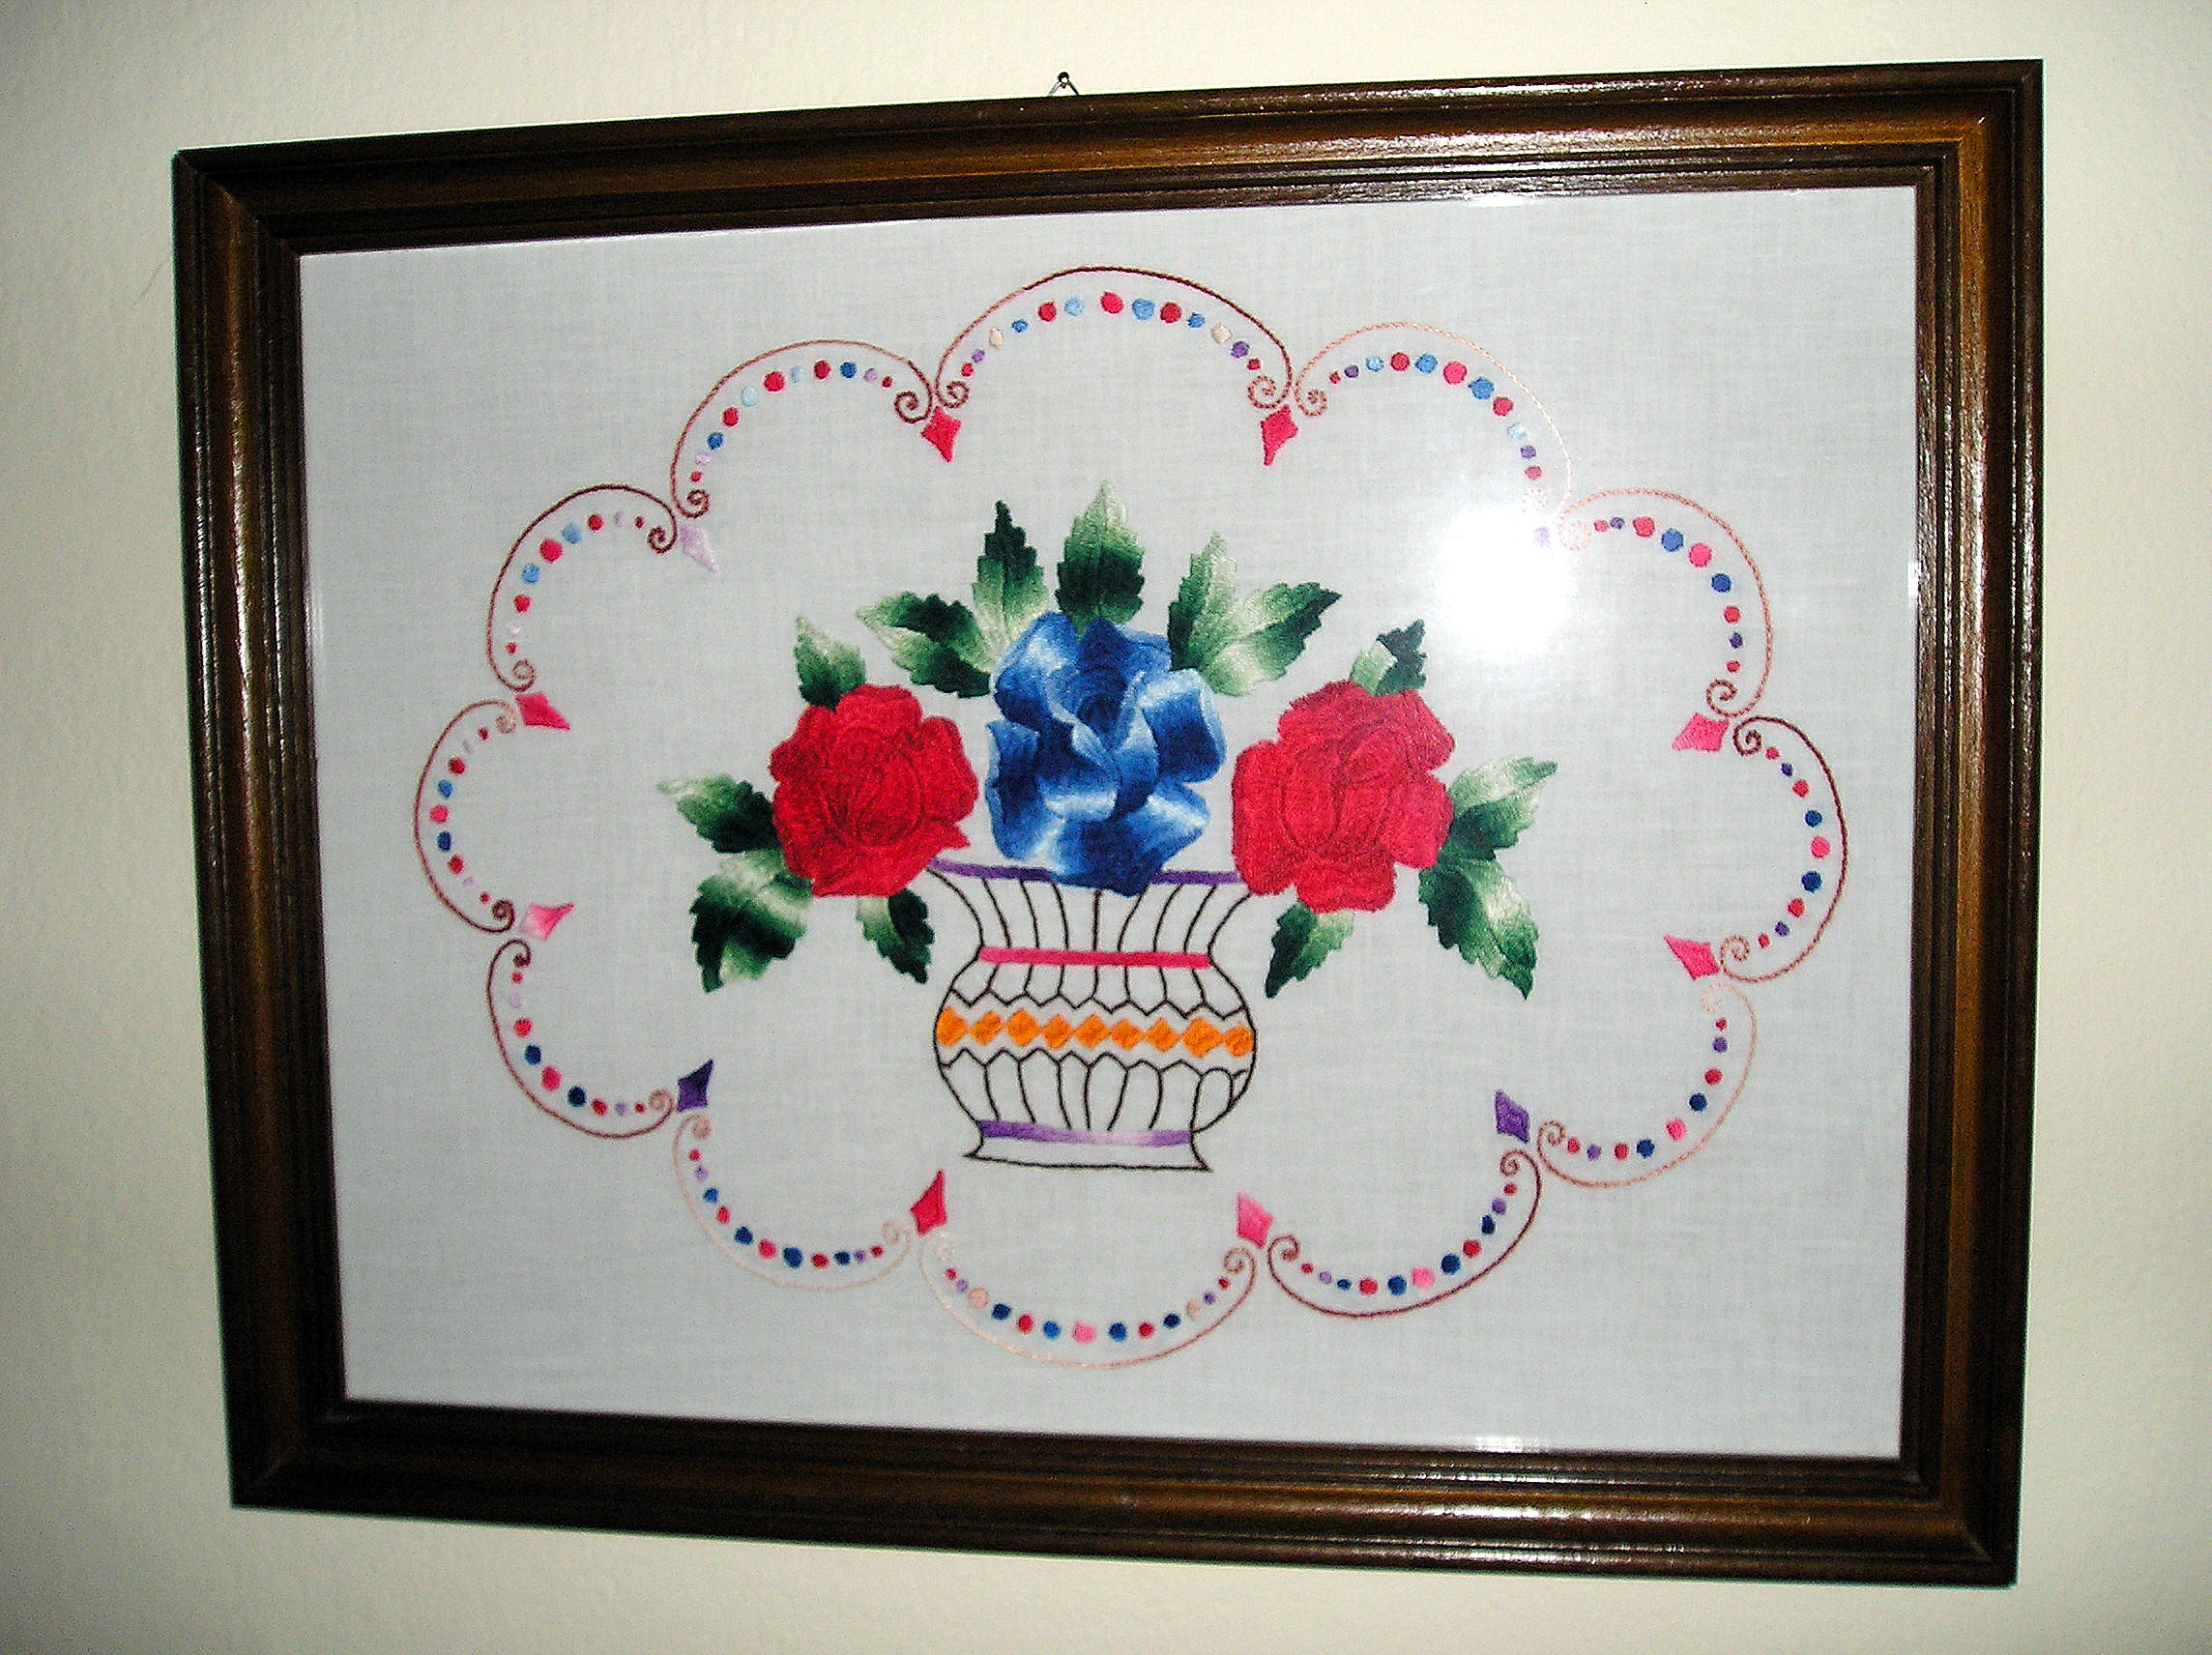
nature, flower, art, picture frame, embroidery, needlework, petal, craft, font